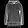
Label: Pullover